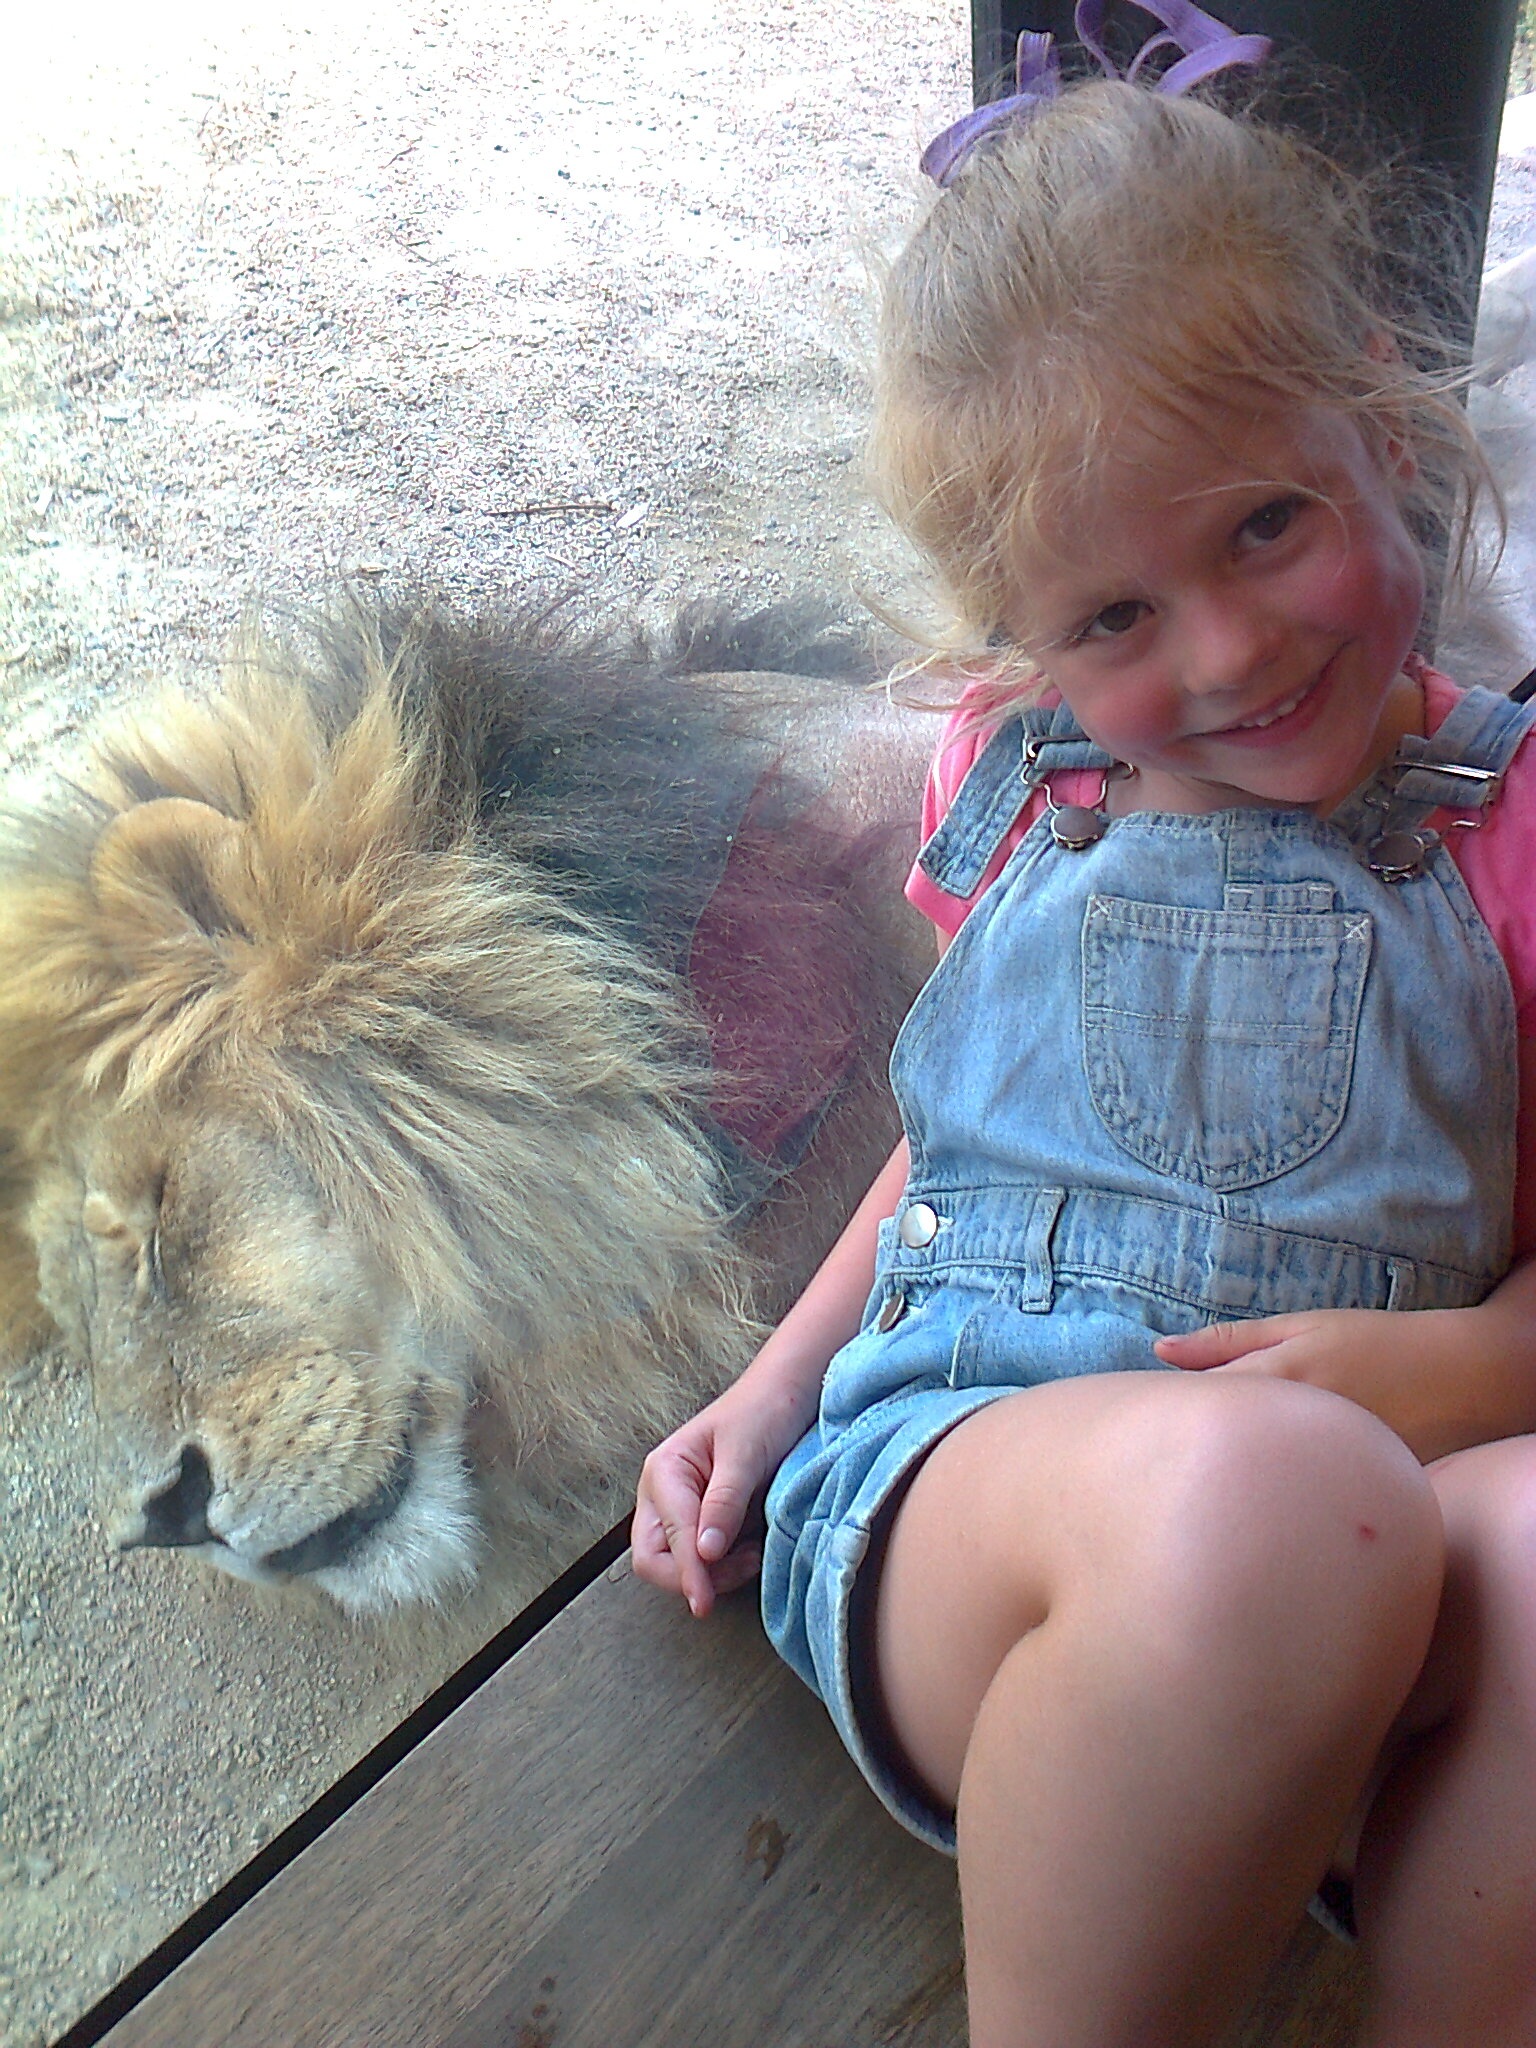
nature, outdoor, fence, people, girl, animal, cute, summer, vacation, wildlife, wild, love, feed, zoo, pet, fur, young, food, park, mammal, child, care, friendship, childhood, lion, feeding, fun, happy, toddler, eye, skin, organ, petting, interaction